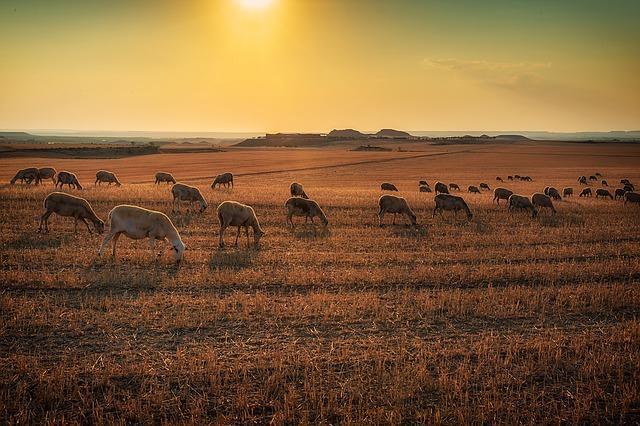
sheep